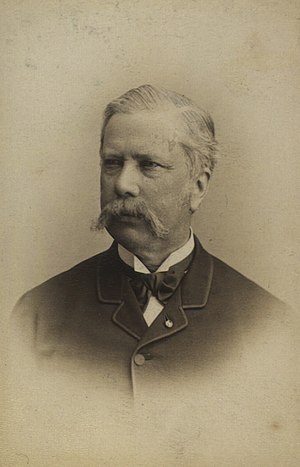
C.A.F. Thomsen
Christian Albert Frederich Thomsen var en dansk officer, politiker og embedsmand.